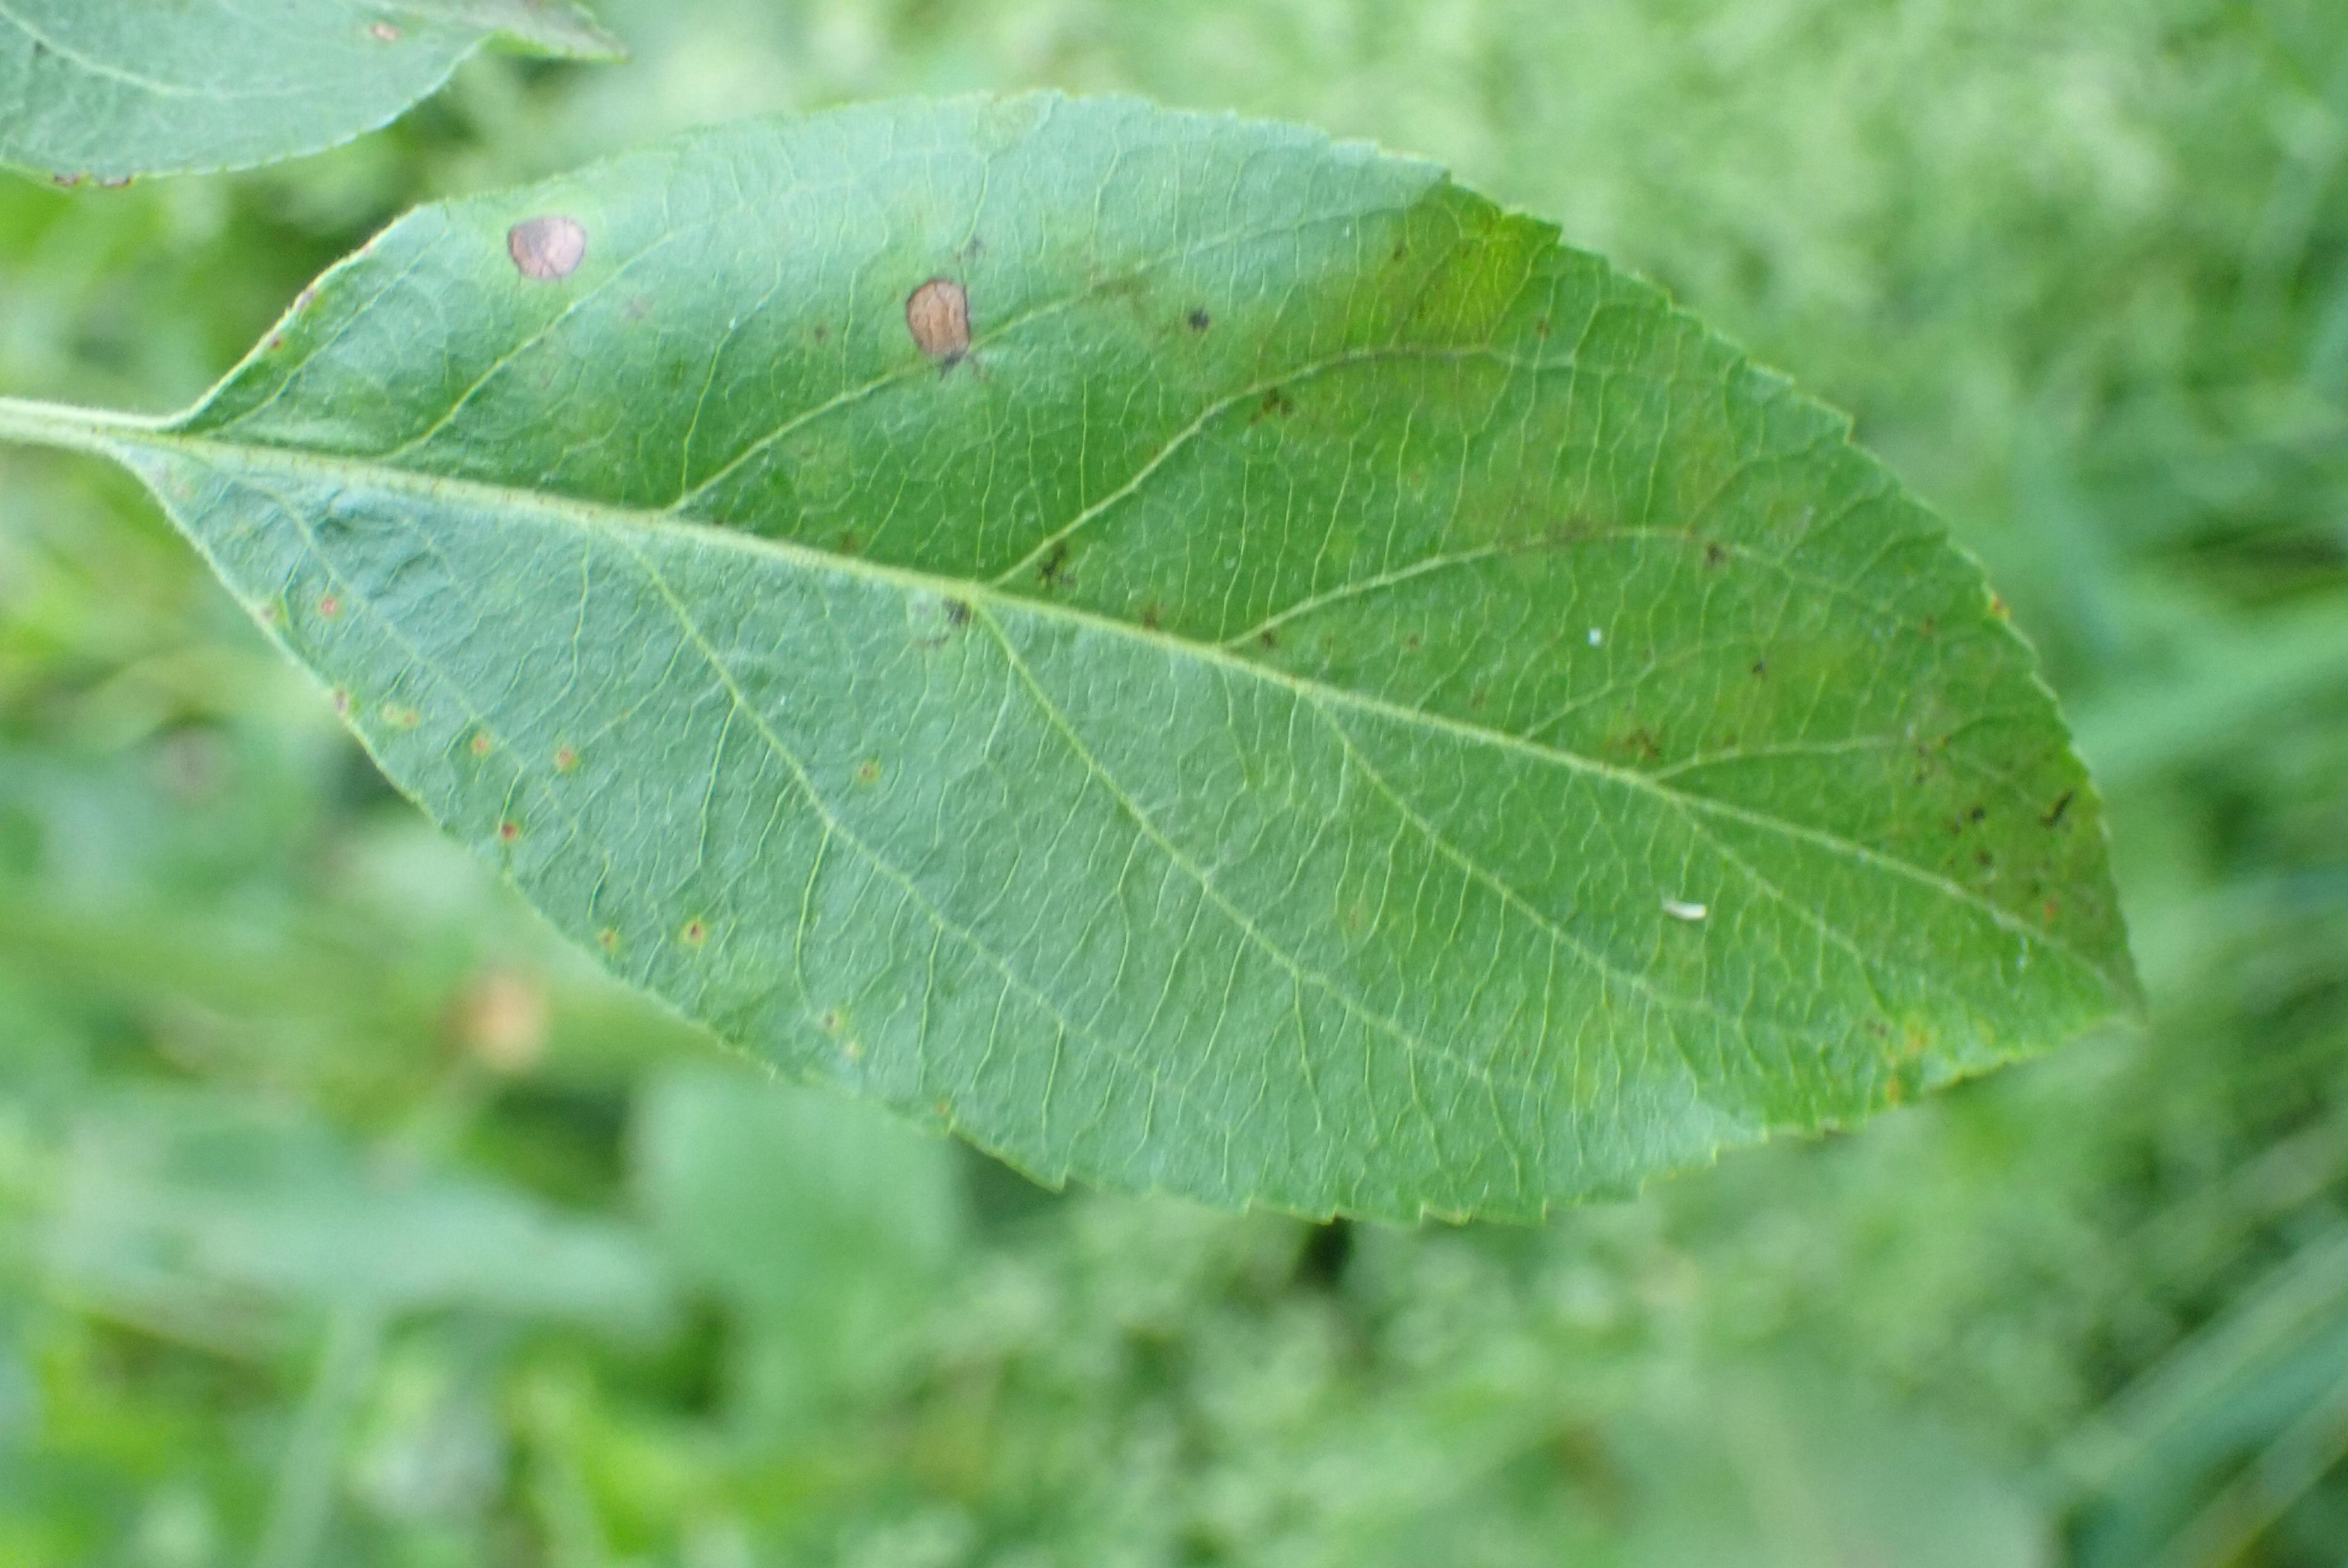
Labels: complex